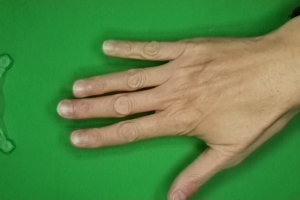
Label: paper